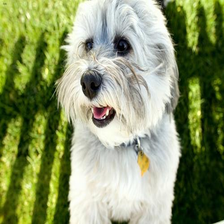
Species: dog
Breed: havanese